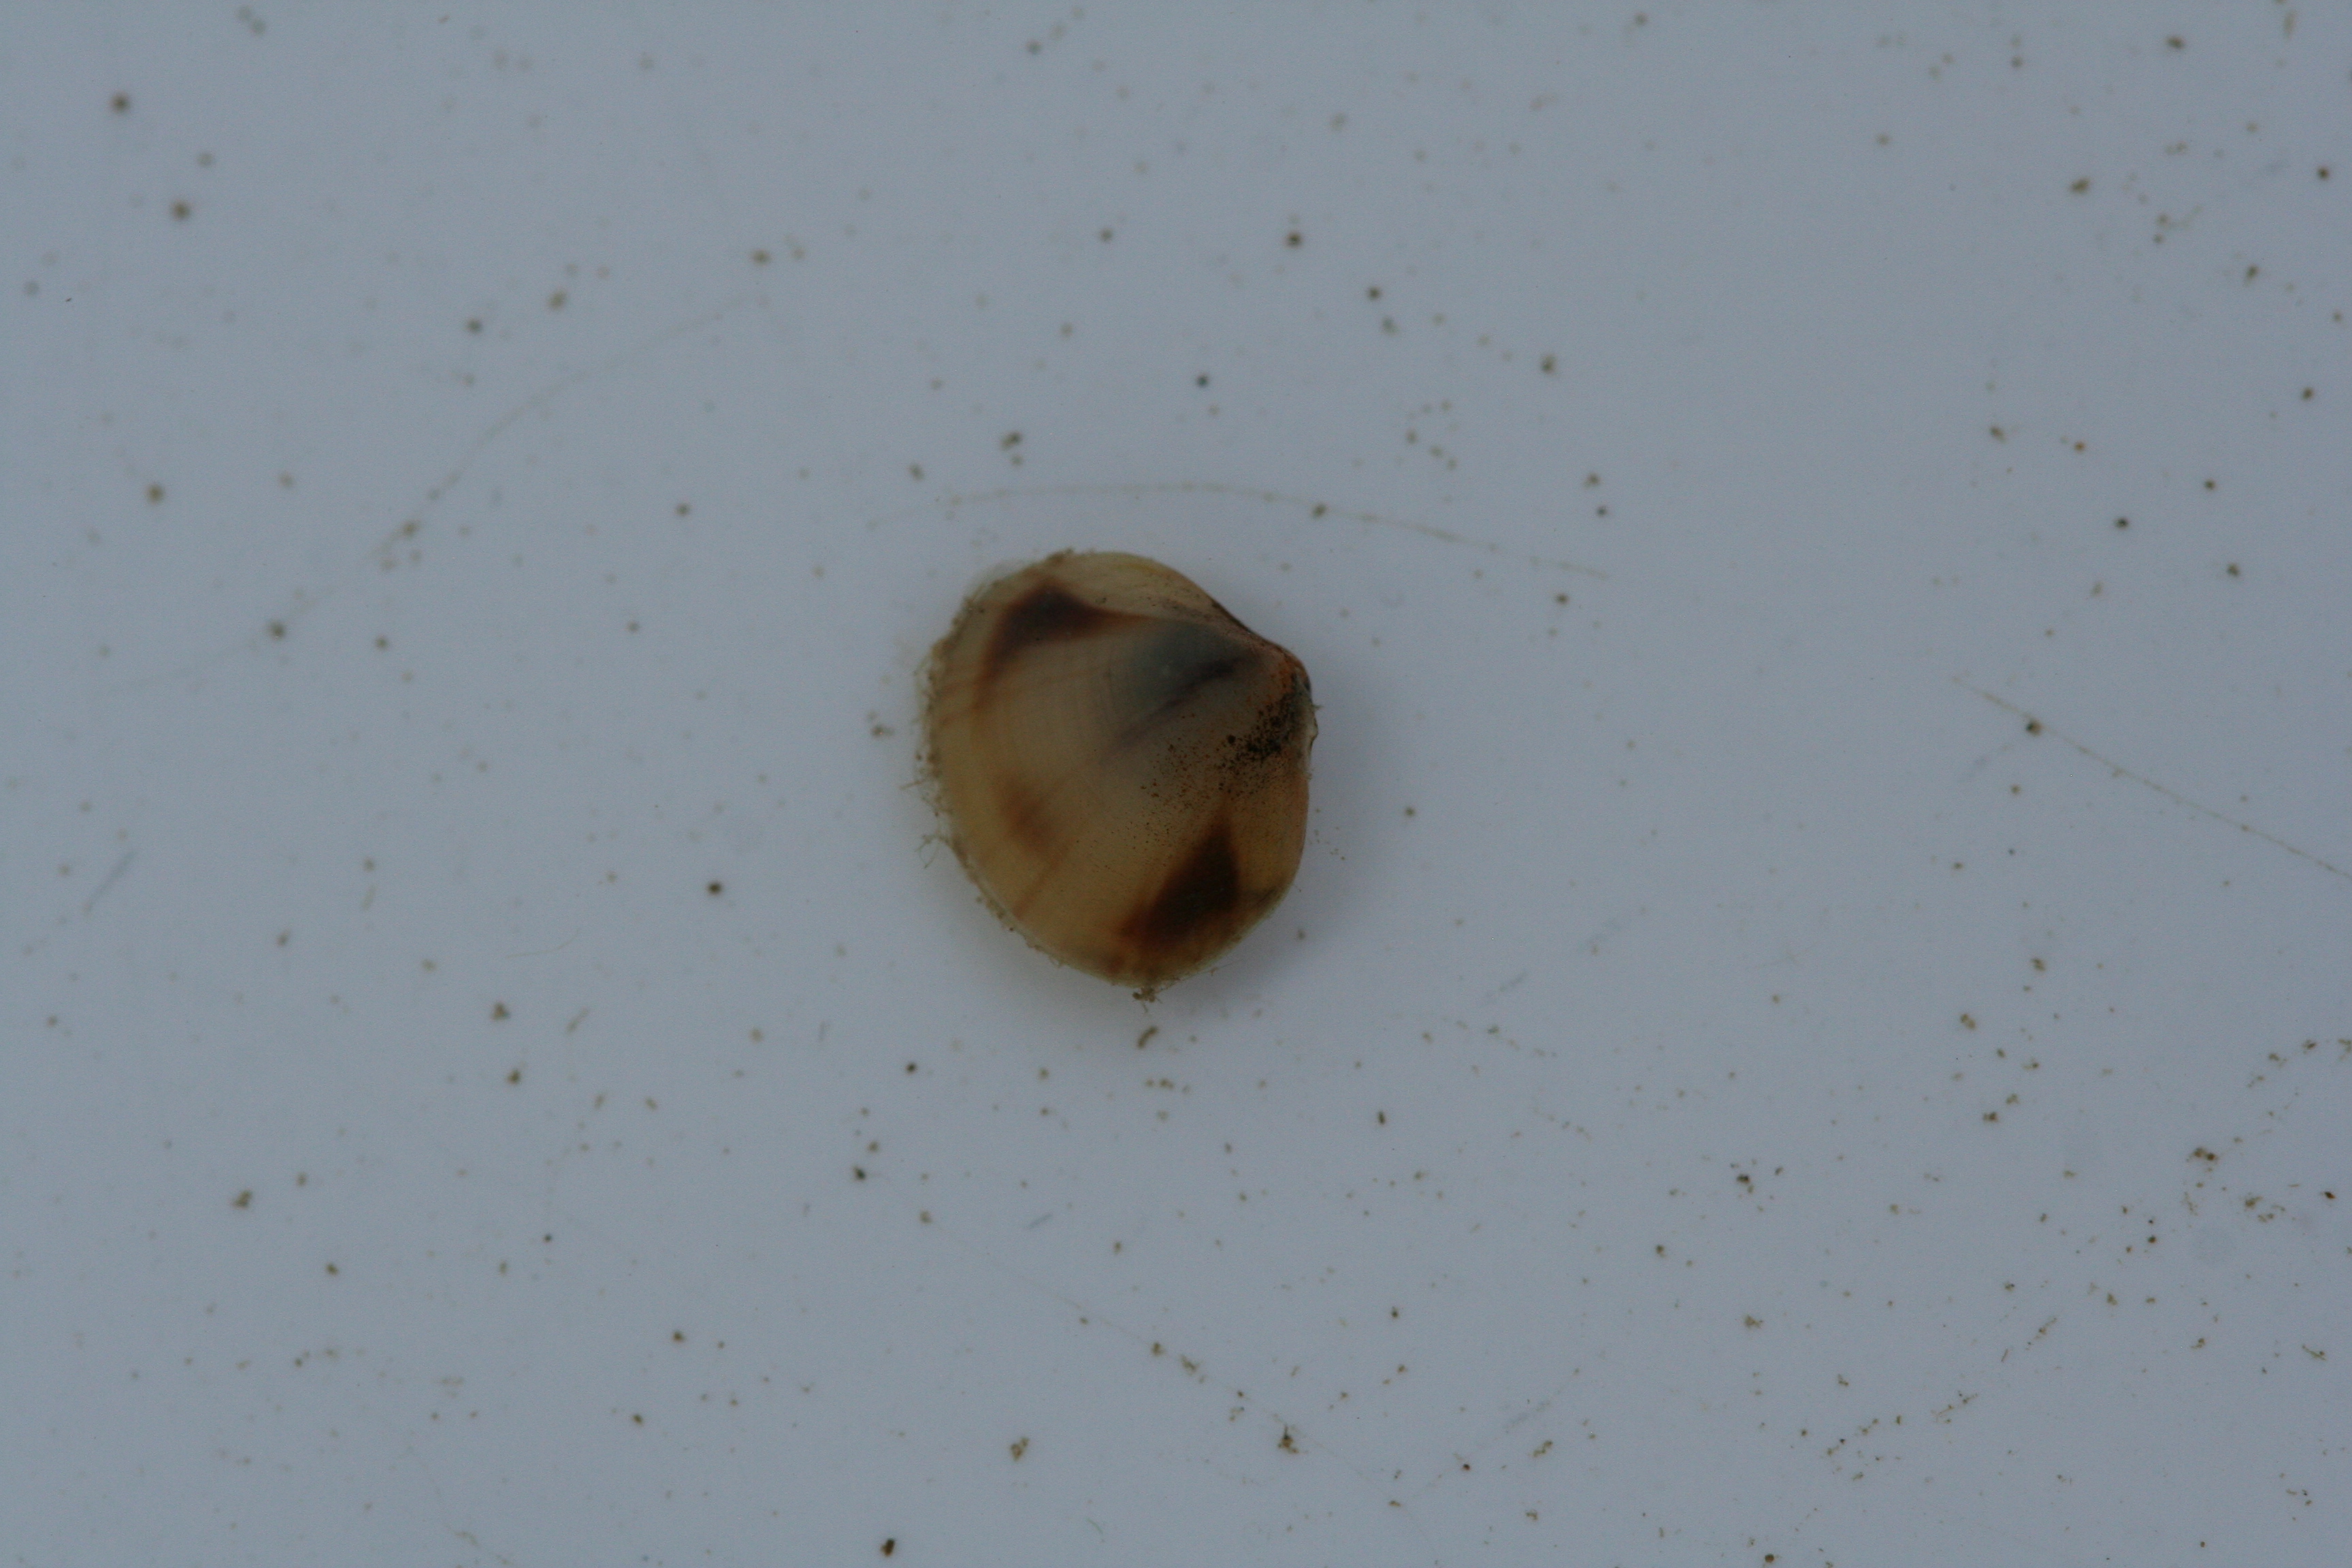
Macroinvertebrate group: snails_clams_mussels